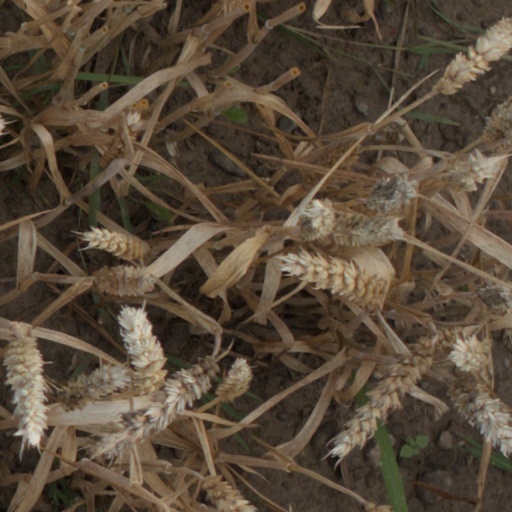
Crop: wheat